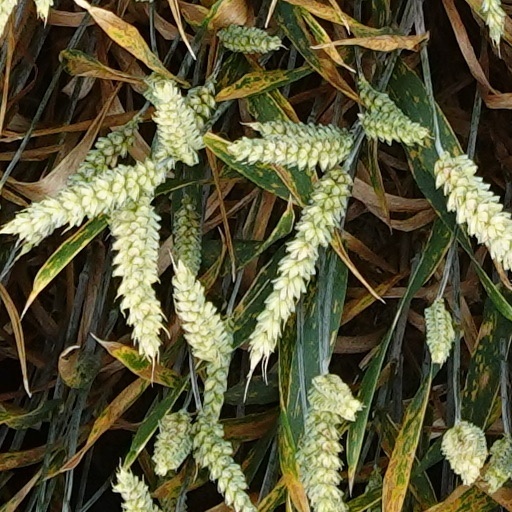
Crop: wheat